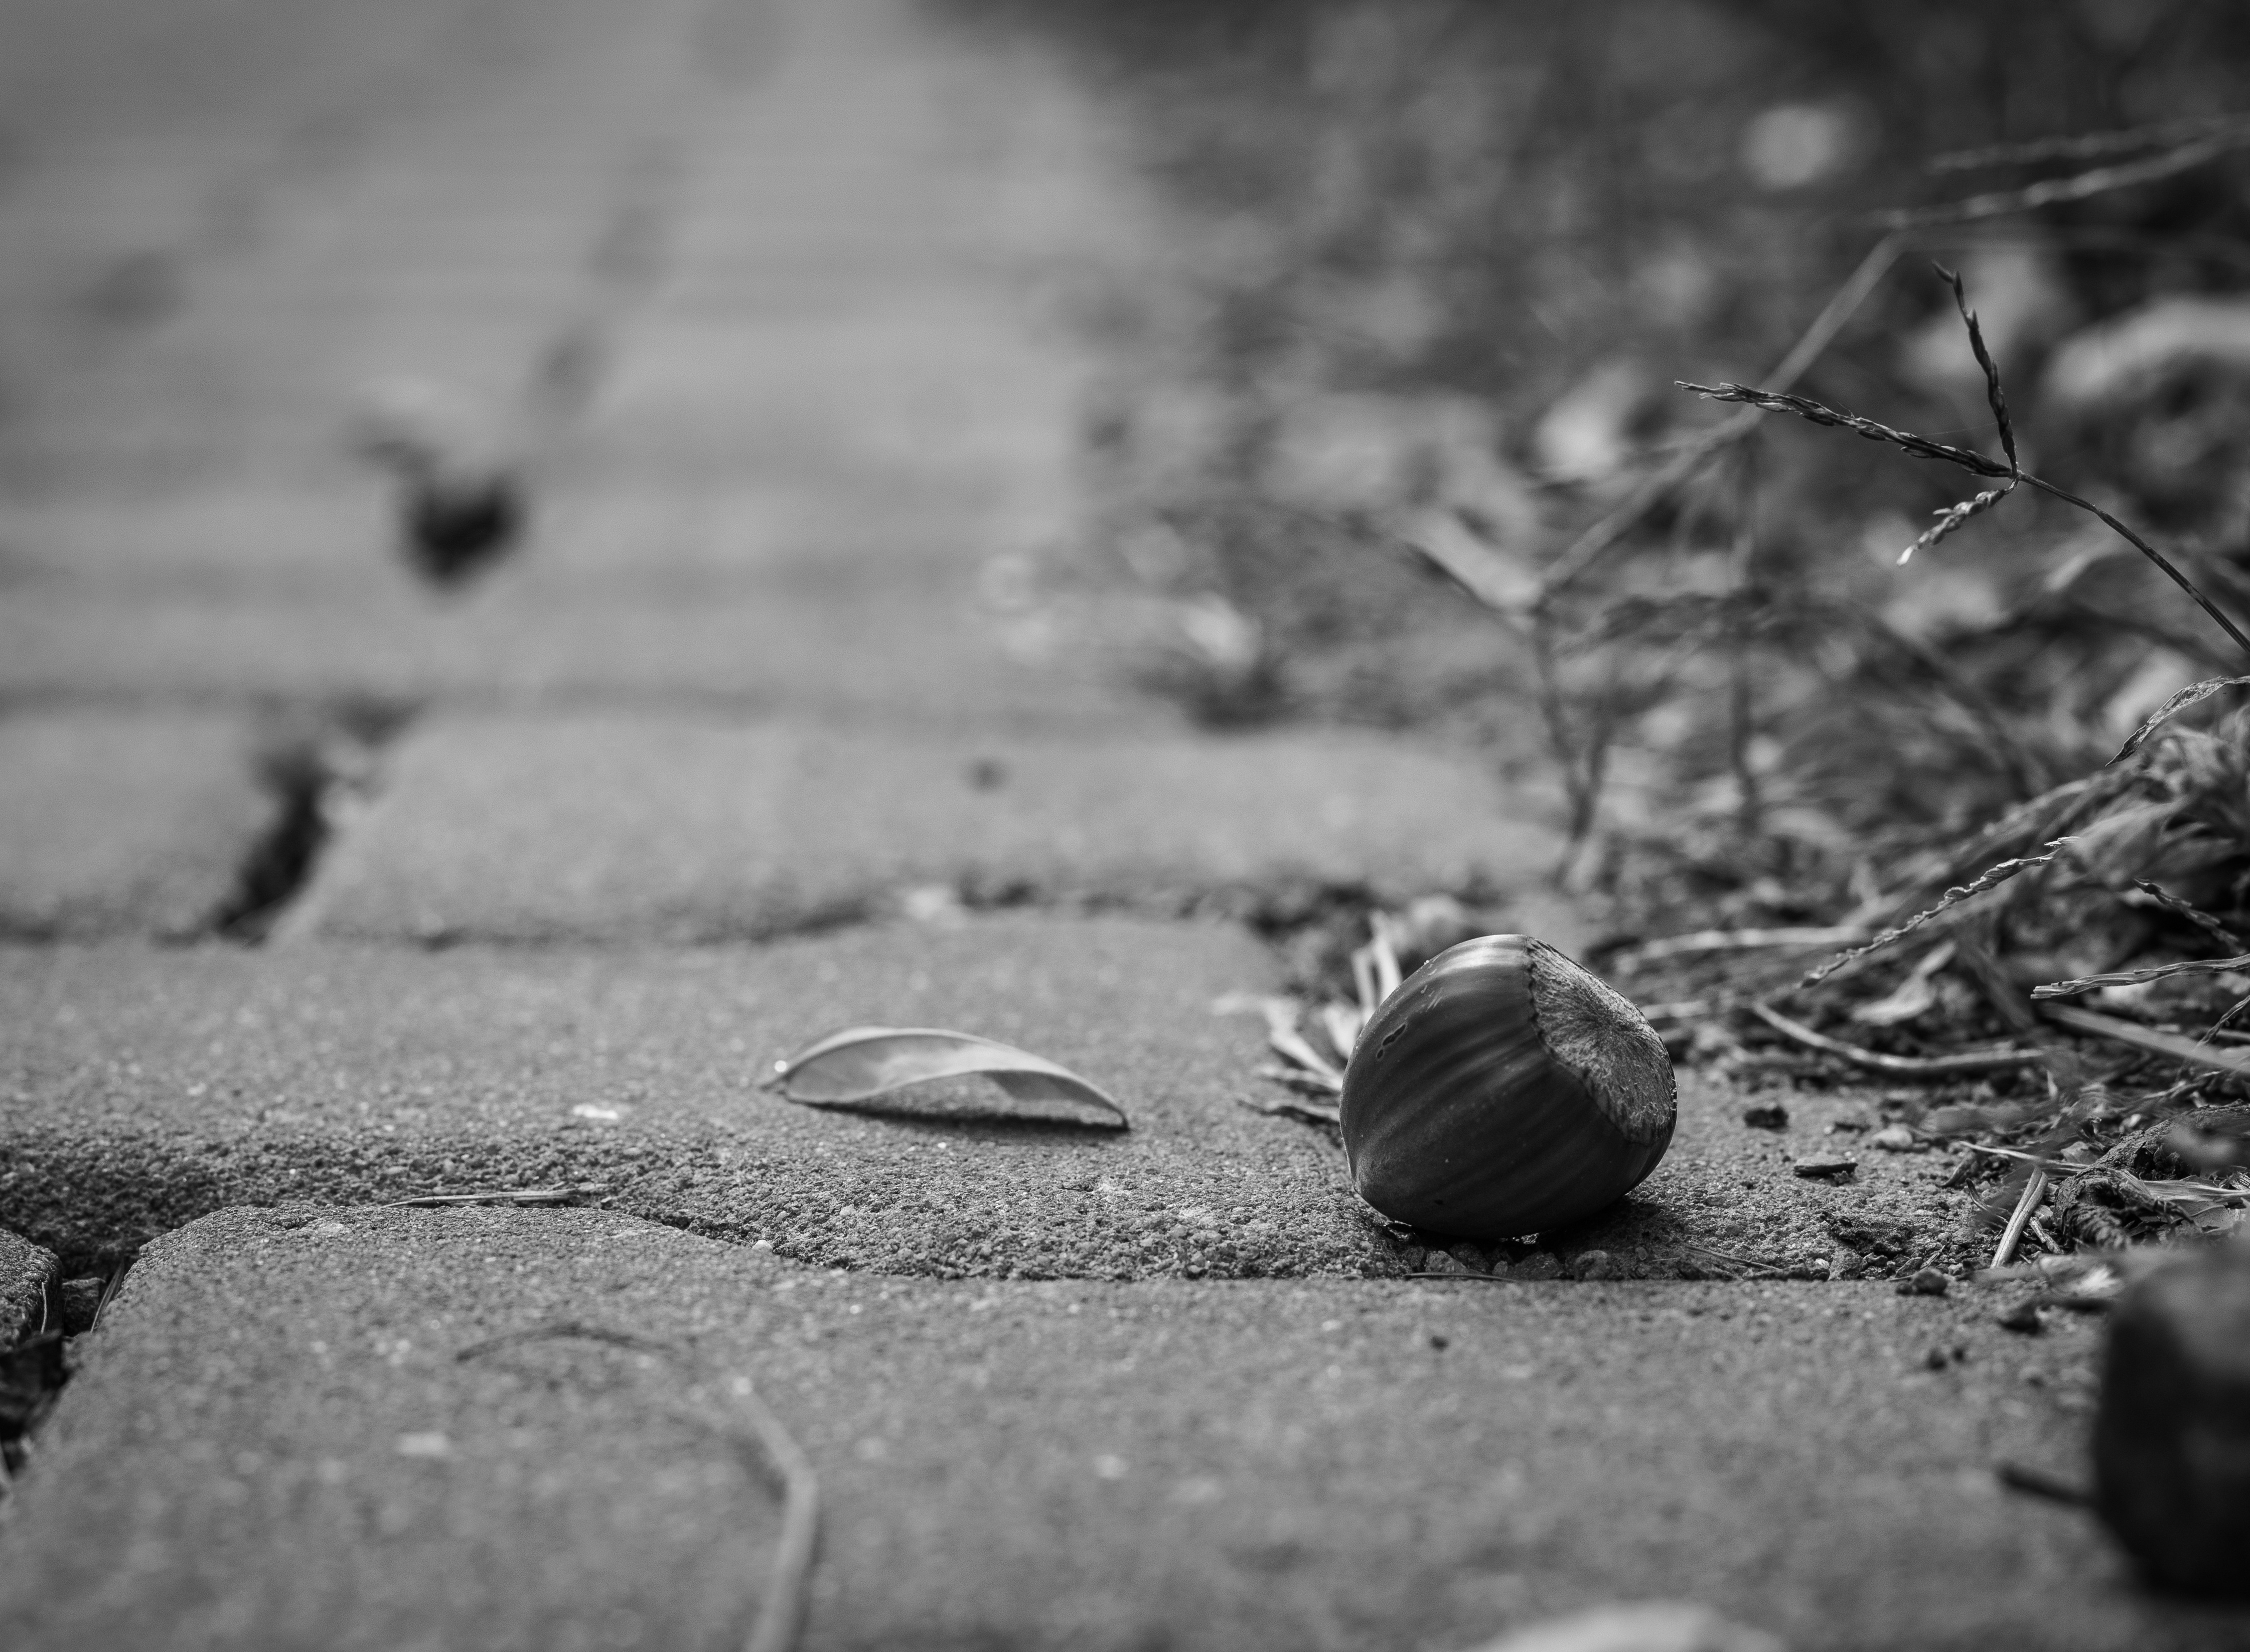
nature, path, grass, rock, walking, black and white, white, street, photography, leaf, run, city, stone, pavement, travel, walk, environment, distance, macro, action, shadow, soil, black, monochrome, close, acorn, life, close up, ferry, stones, beauty, fantasy, detail, hobby, relocation, atmospheric, macro photography, admiration, long way, transported, fetus, monochrome photography